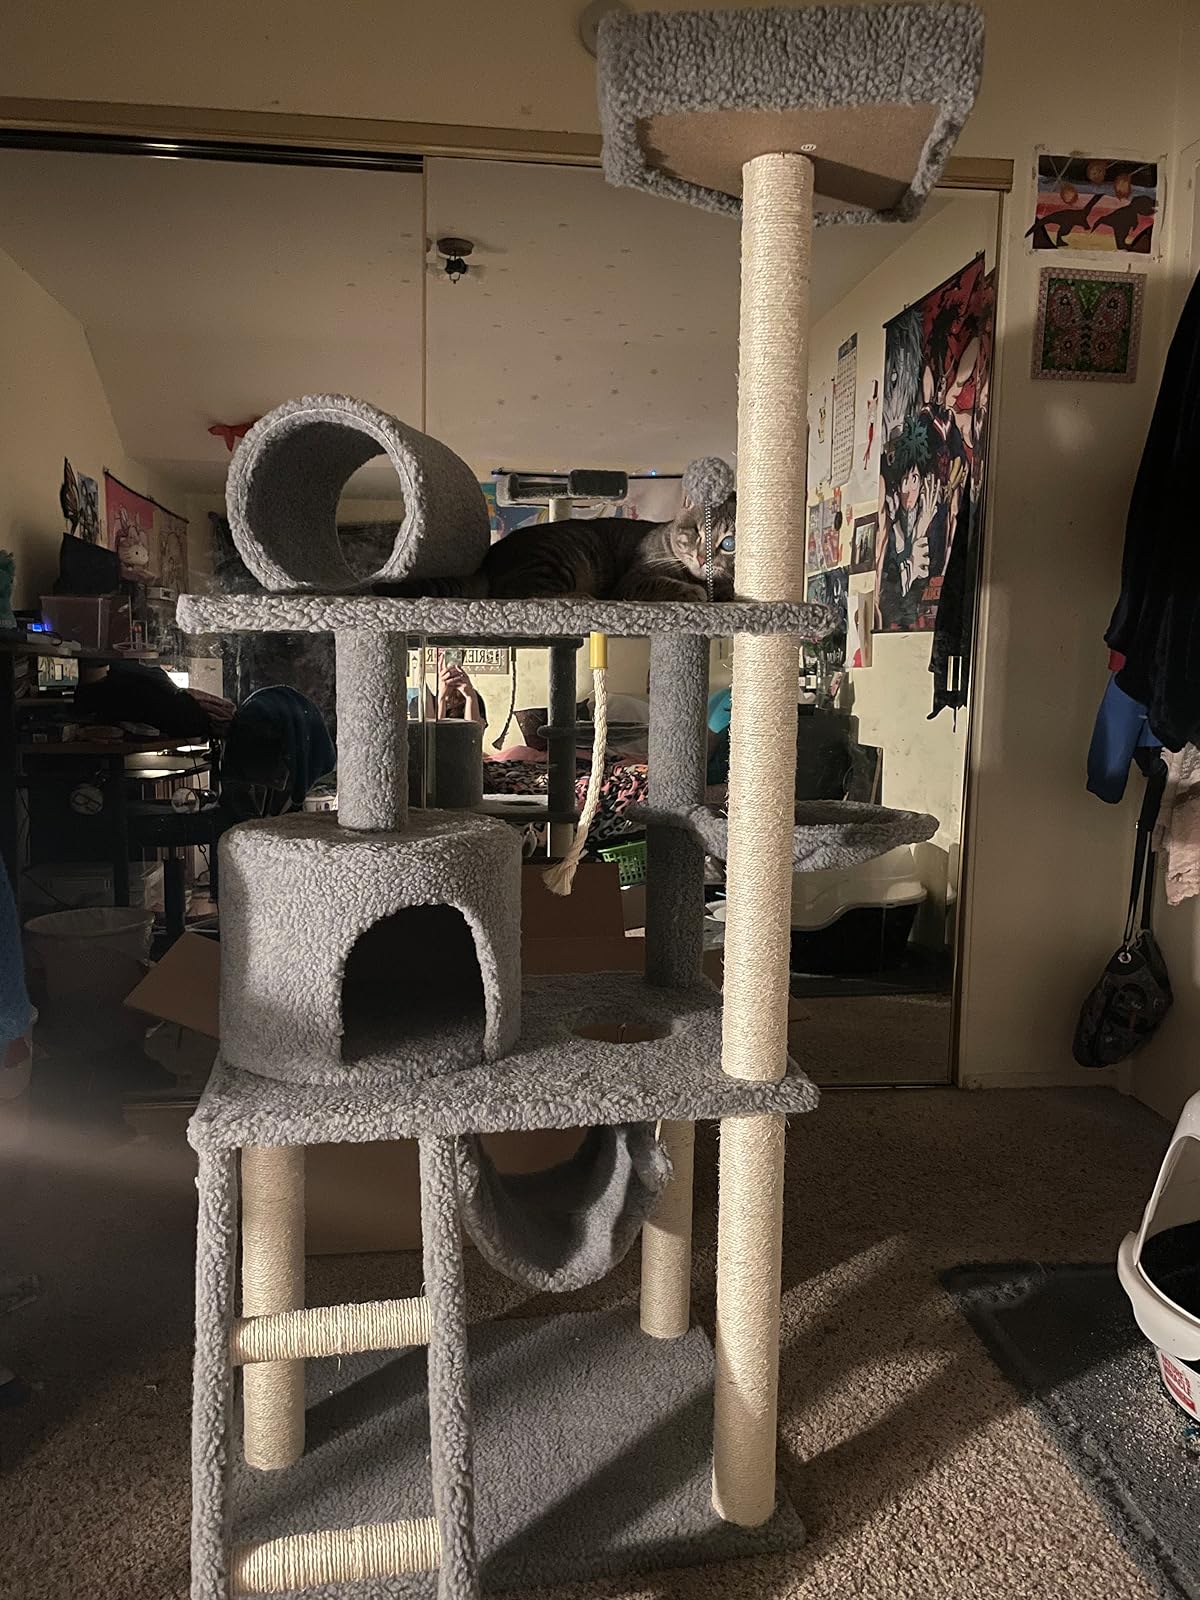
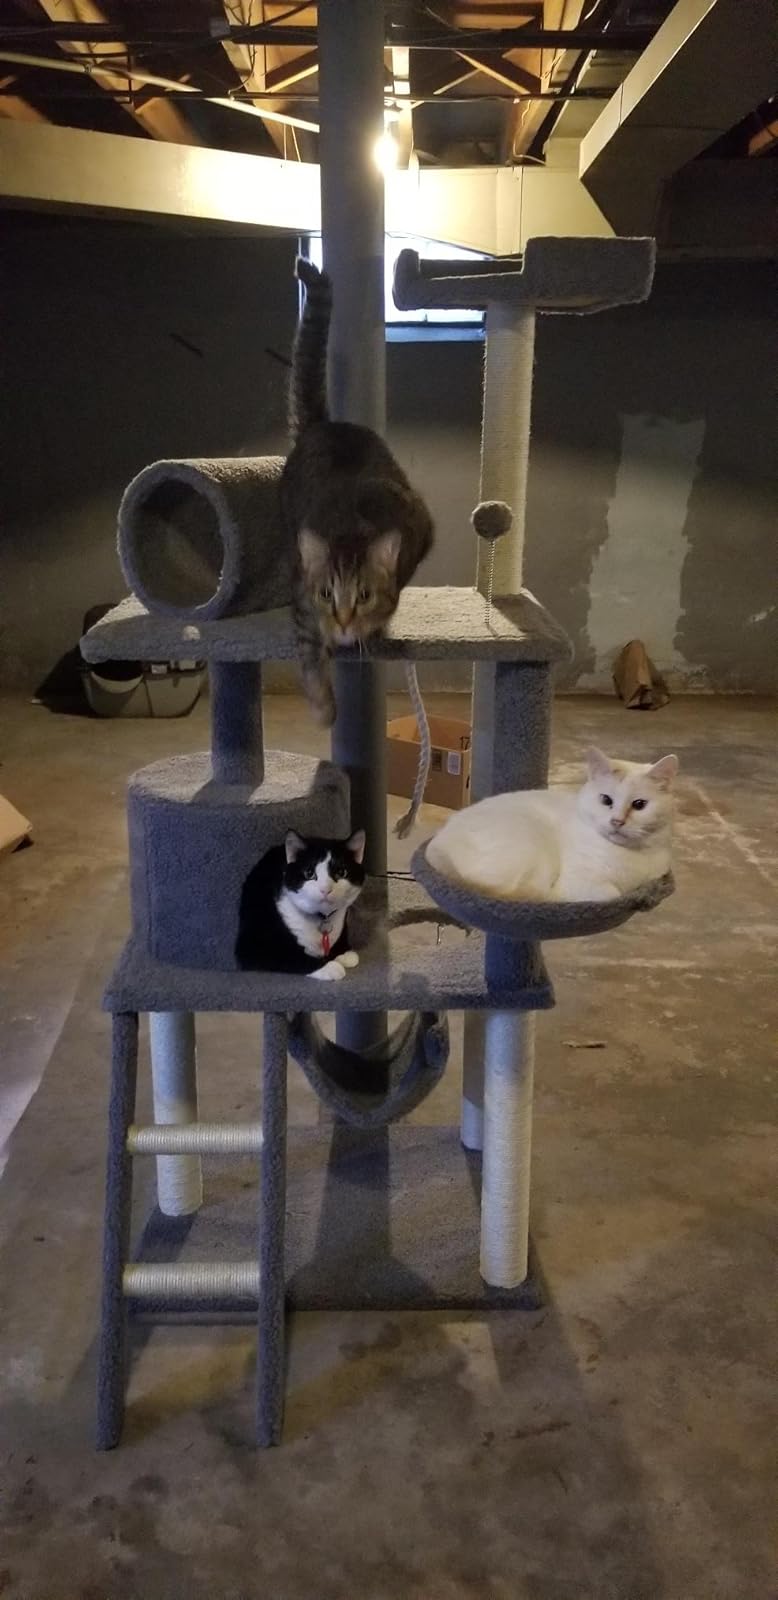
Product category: items_cat tree
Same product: yes